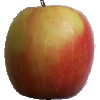
Label: Apple Pink Lady 1